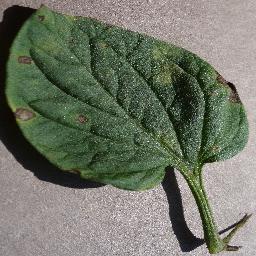
Label: Tomato___Early_blight